Stadtmuseum Bonn

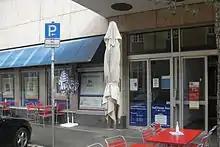
Entrance to the Stadtmuseum Bonn

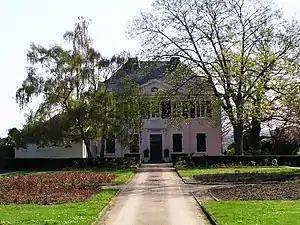
A branch of the Stadtmuseum Bonn: the Ernst-Moritz-Arndt-Haus on

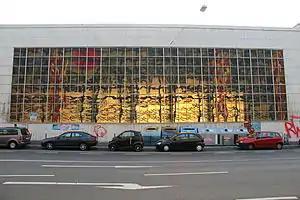
The former swimming pool of the Viktoriabad at Bundesstraße 9 (Belderberg)

Stadtmuseum Bonn (Bonn City Museum) was founded in 1989 and is dedicated to the representation of Bonn's city and cultural history as well as the presentation and maintenance of the extensive collection. The museum rooms are currently located in a building erected in the 1970s at Franziskanerstraße 9, opposite the university building adjacent to Koblenzer Tor in downtown Bonn . The two floors used by the museum previously belonged to the sauna and cleaning wing of the now abandoned Viktoriabad. A further whereabouts in the premises is unclear.